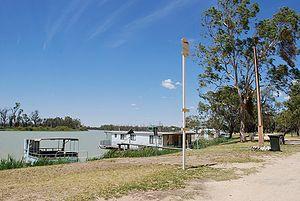
Kingston-On-Murray est une localité de la région du Riverland en Australie-Méridionale. La ville se trouve sur la rive sud du fleuve Murray et doit son nom à Charles Kingston qui fut Premier Ministre d'Australie-Méridionale de 1893 à 1899. Lors du recensement de 2016 la ville compte 317 habitants.